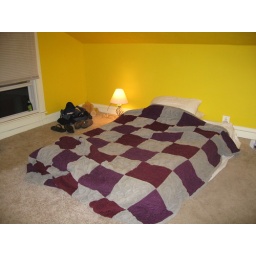
I slept on an air mattress in the yellow bedroom on the first night in the new house.